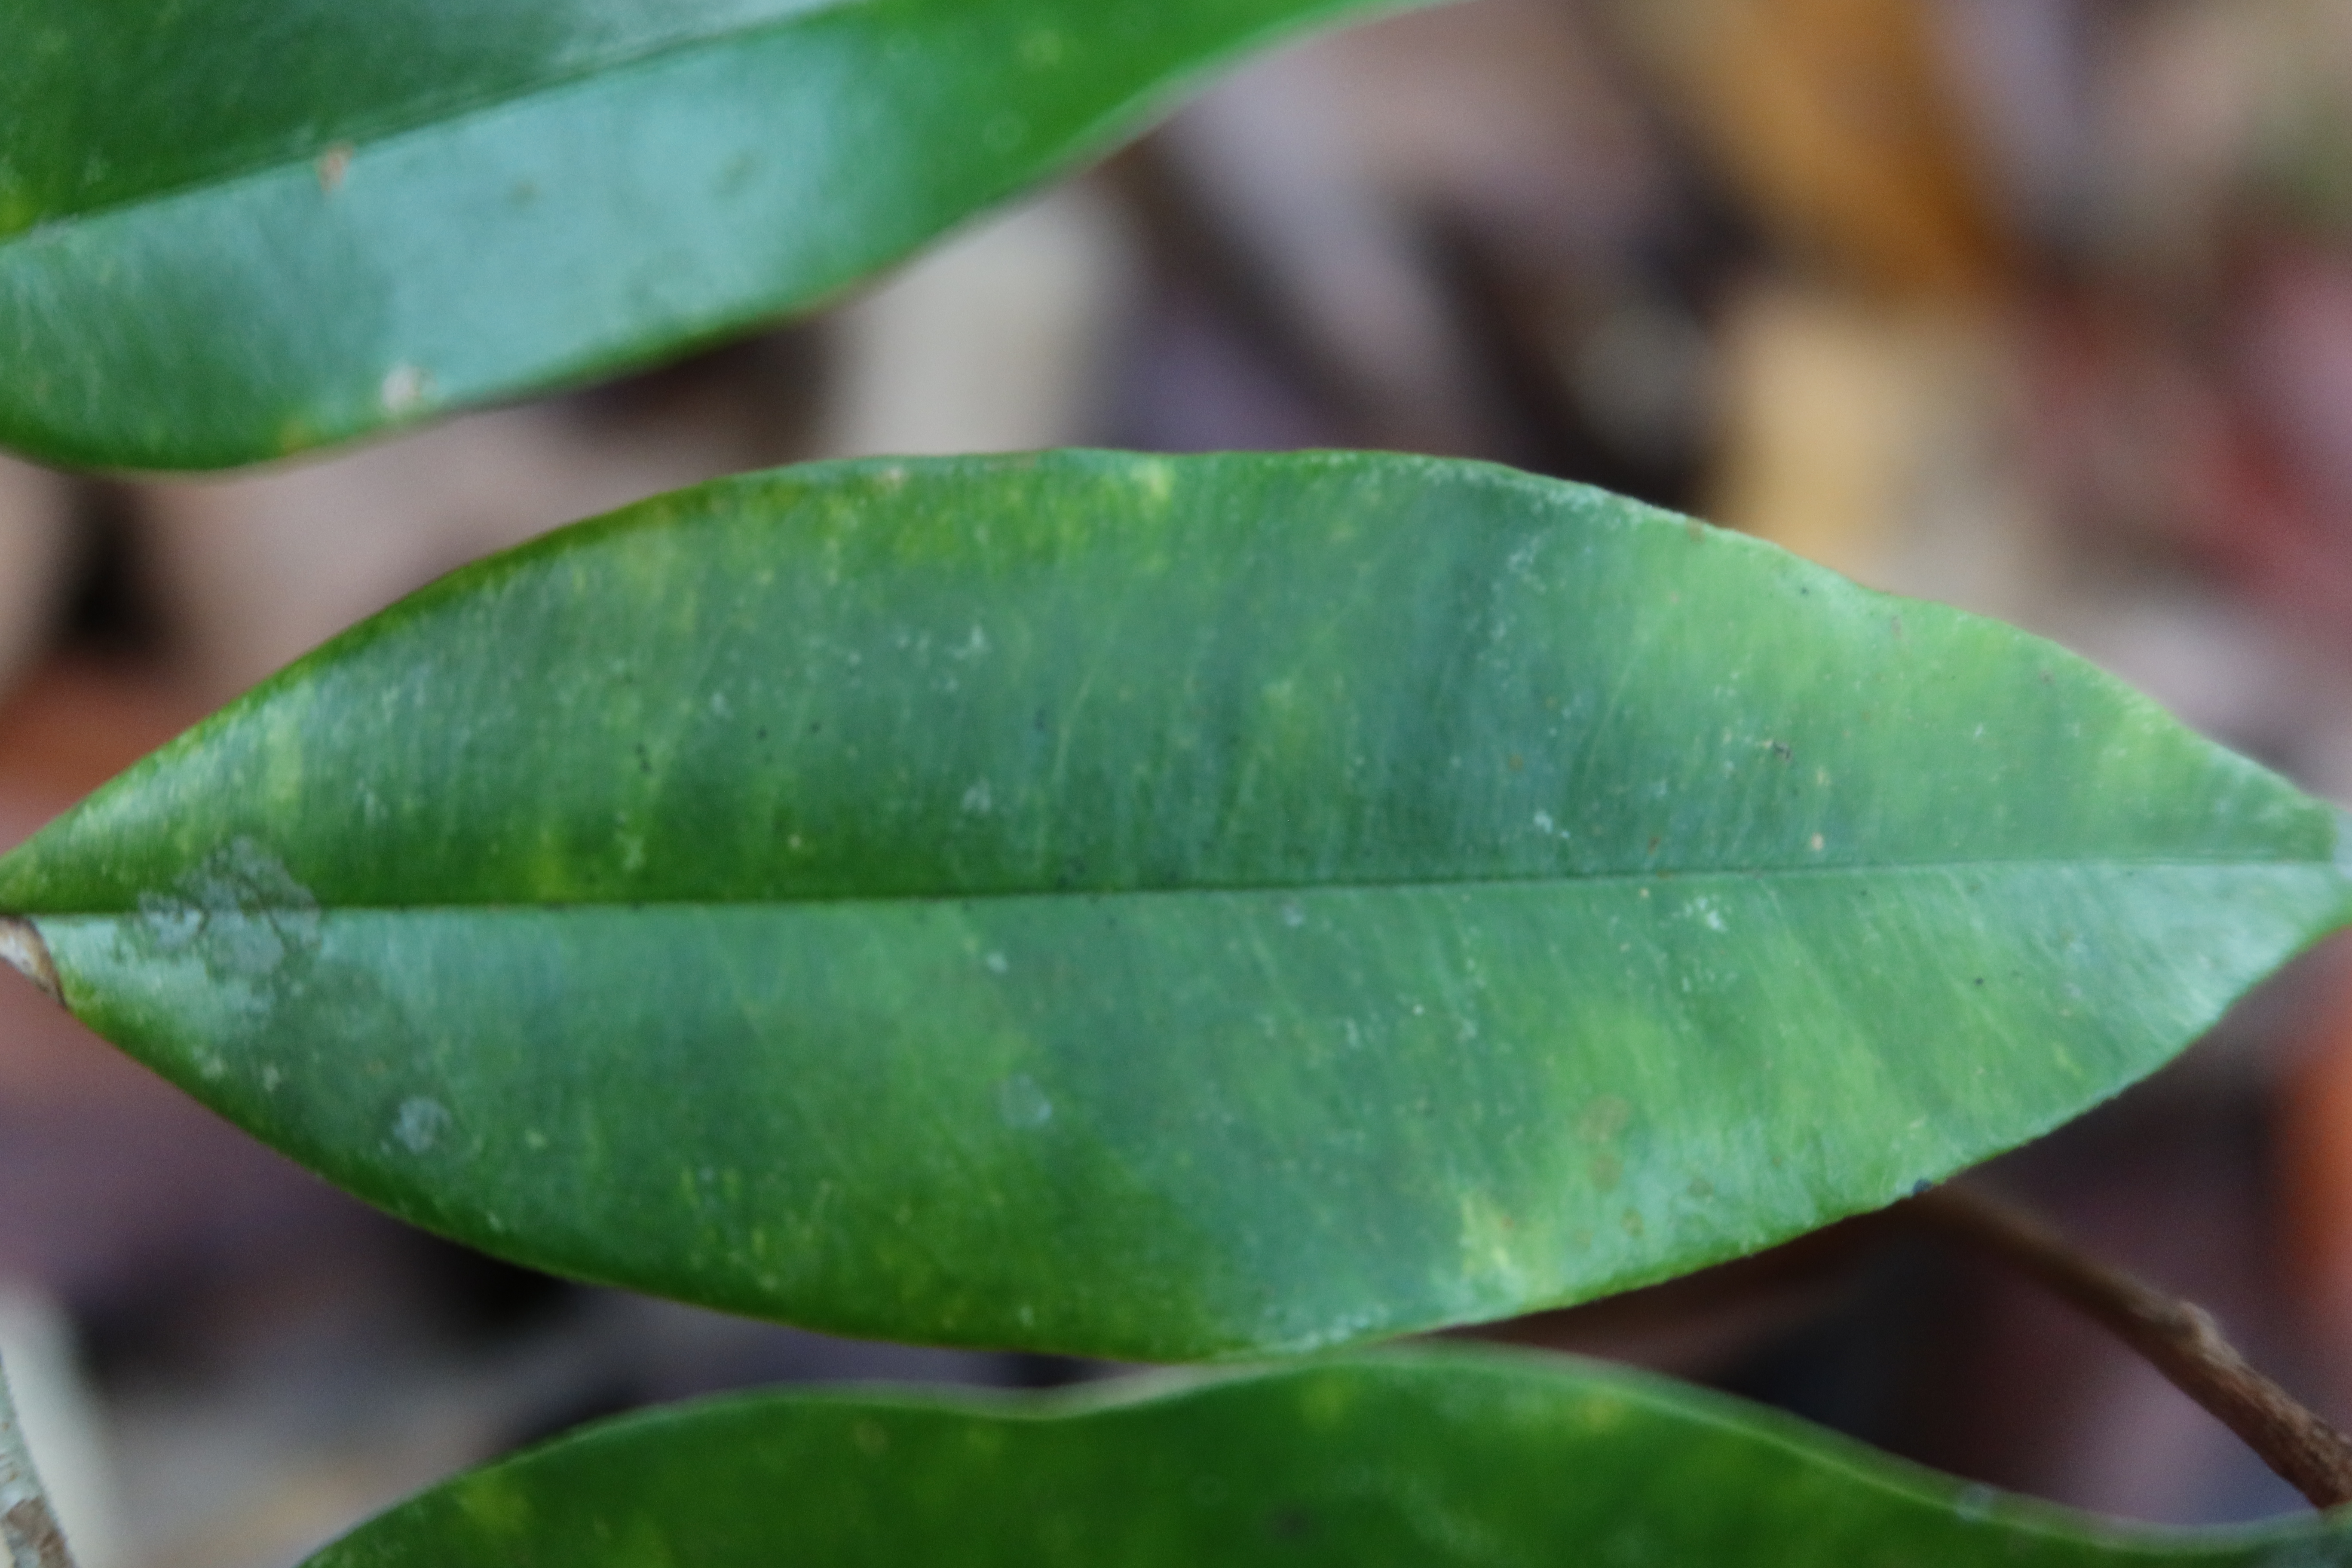
Label: Powdery mildew